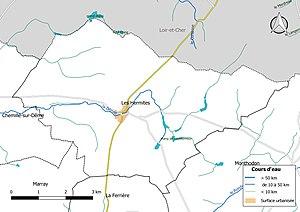
Carte du réseau hydrographique de la commune de fr:Les Hermites (France).
Les Hermites est une commune française située dans le département d'Indre-et-Loire, en région Centre-Val de Loire.